Buddy Games

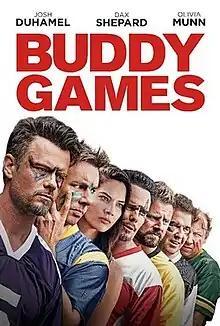
Film poster

Buddy Games is a 2019 American comedy film directed by Josh Duhamel in his solo directorial debut and written by Duhamel, Bob Schwartz, and Jude Weng. Produced by Duhamel, Michael J. Luisi, and Weng, the film centers on a group of six friends that reunite after a five-year hiatus to engage in a challenging set of dares and games and help lift one of their own out of depression and also have a chance of winning $150,000 while doing so. The cast includes Duhamel, Dax Shepard, Olivia Munn, Kevin Dillon, and Neal McDonough.